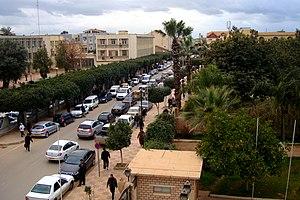
Siège de la Wilaya de Chlef (Cité administrative)
Chlef, anciennement Castellum Tingitanum à l'époque romaine, puis El Esnam et rebaptisée Orléansville à l'époque française, est une commune algérienne située dans le nord de l'Algérie, dans la wilaya de Chlef dont elle est le chef-lieu, Chlef est à mi-chemin entre Alger, la capitale, et Oran, deuxième ville d'Algérie.